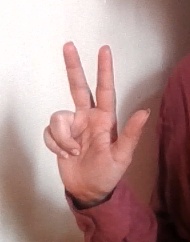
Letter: al